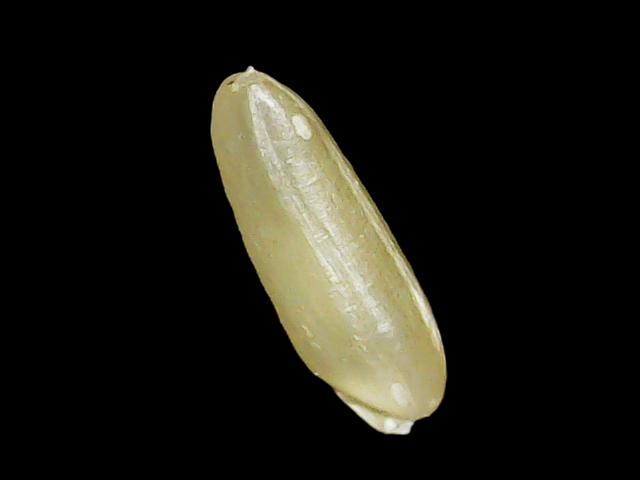
Rice variety: Binadhan16